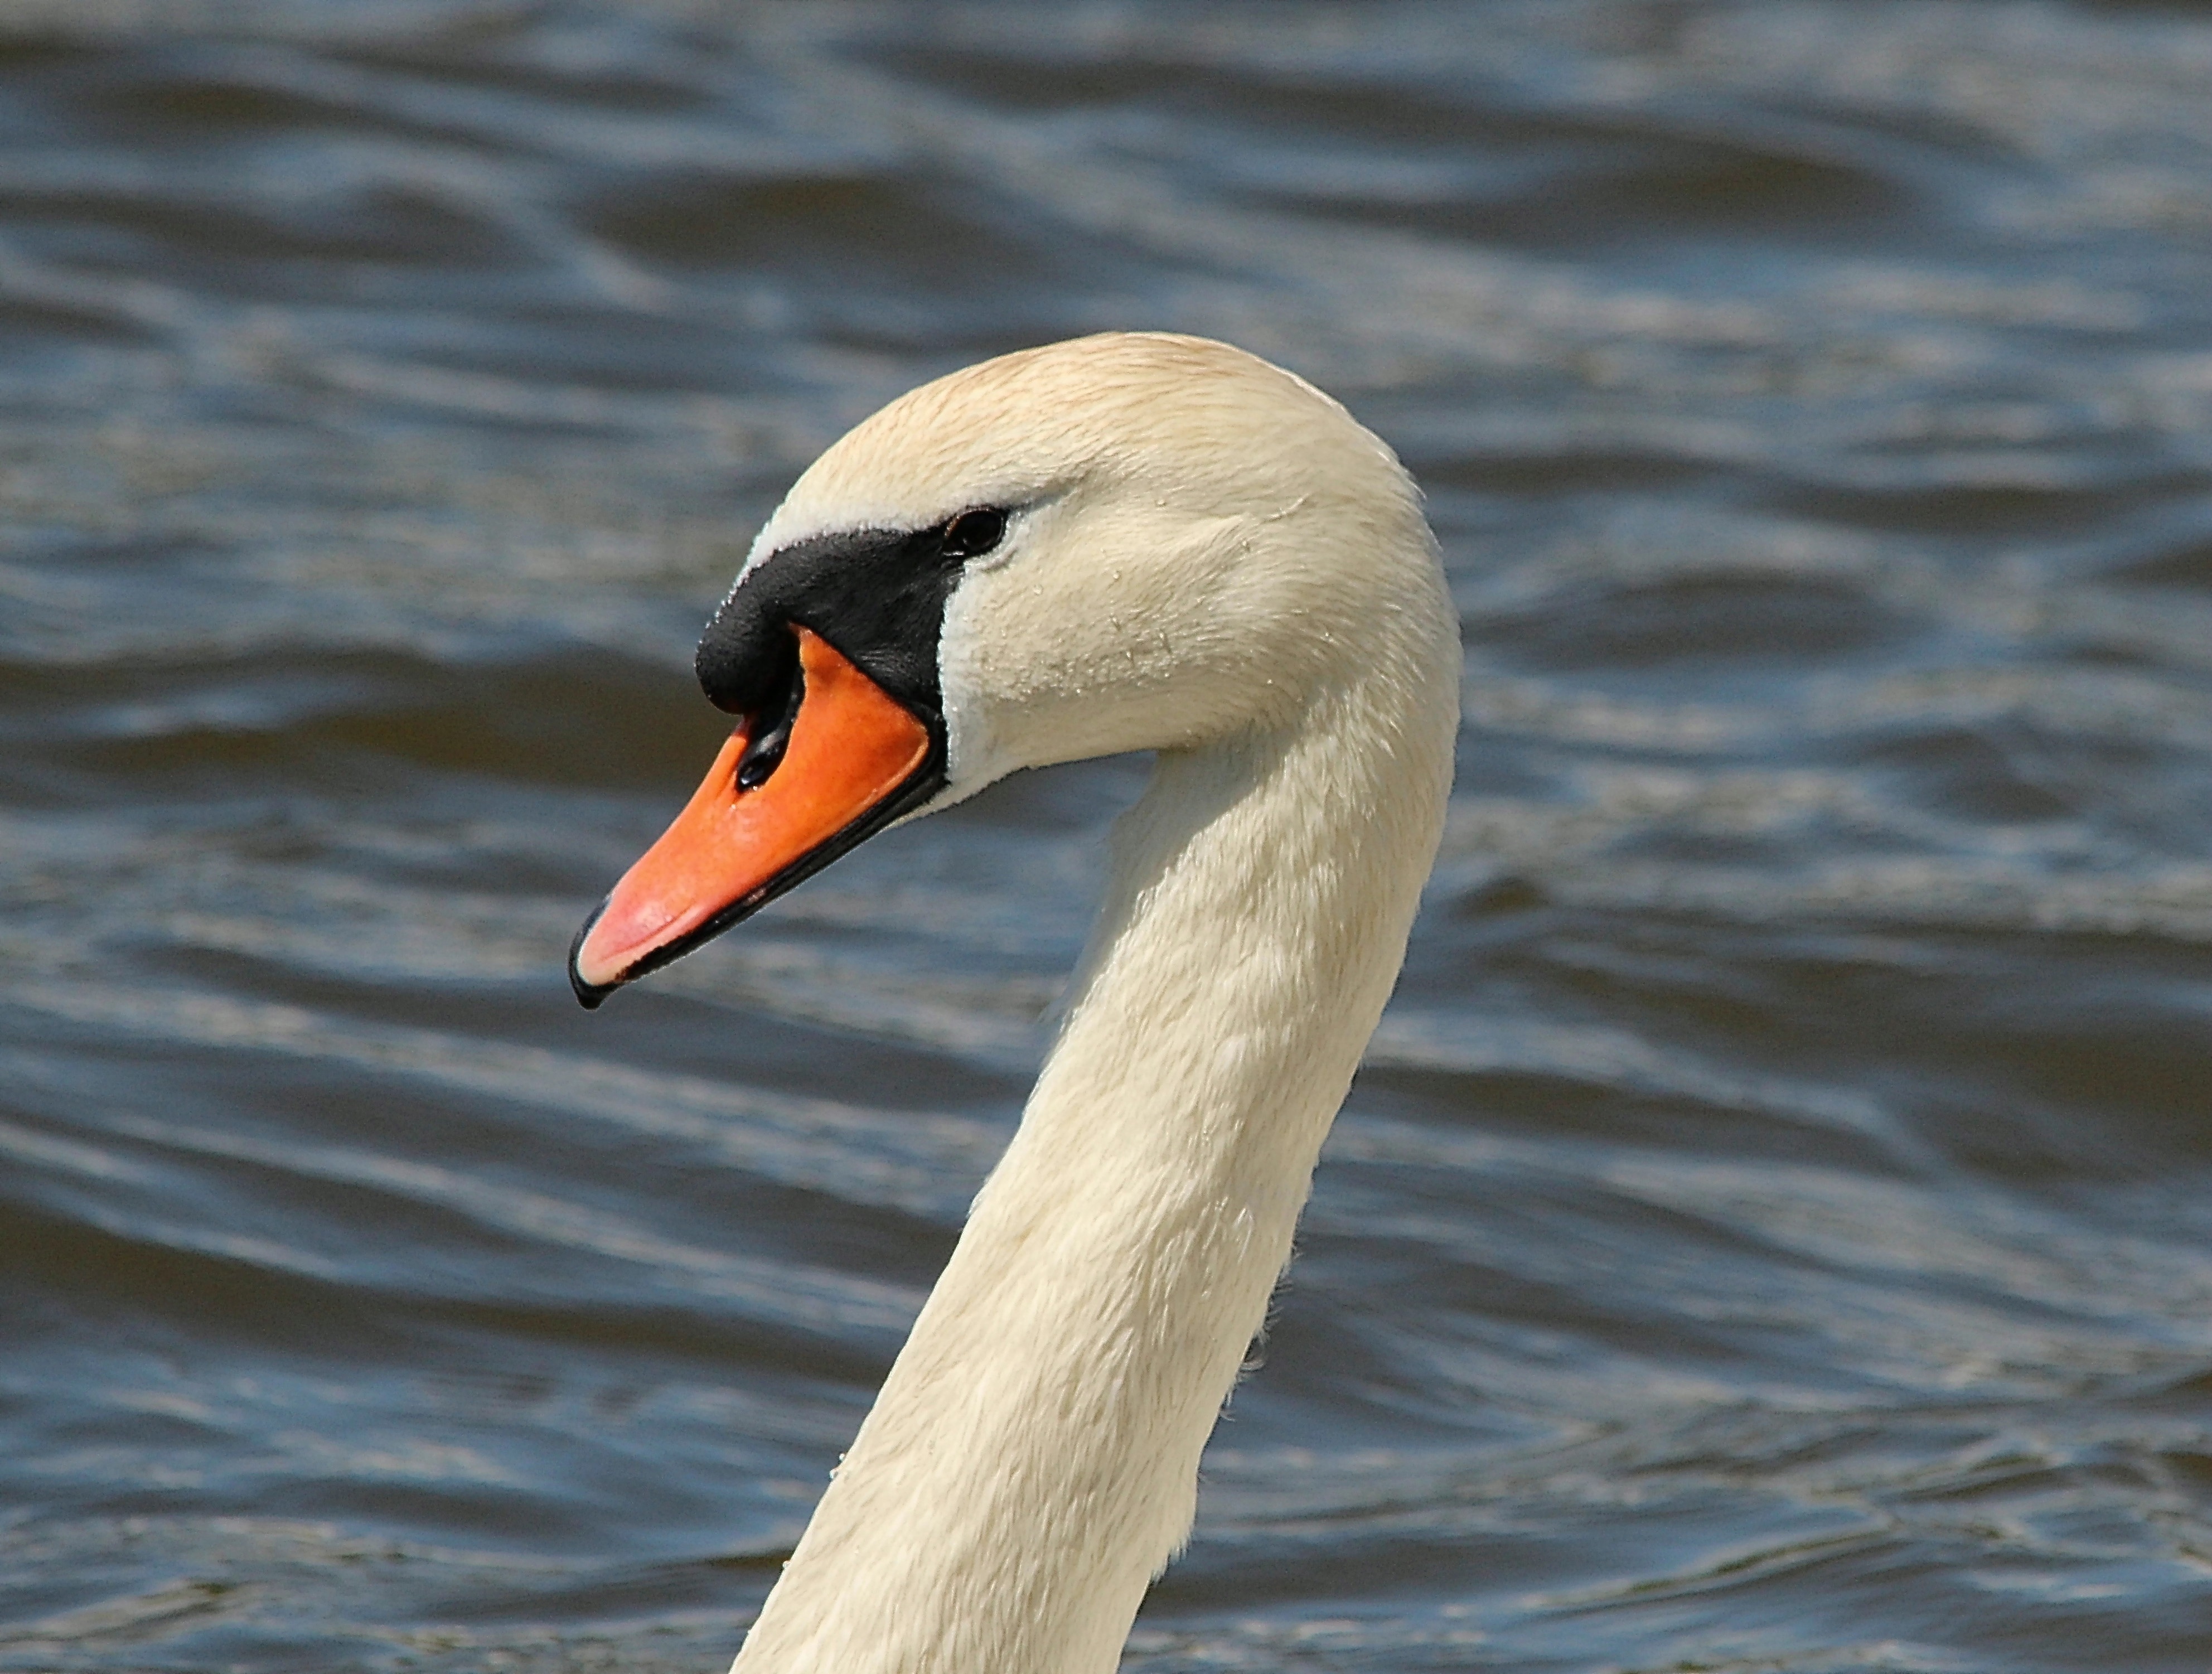
bird, wing, white, animal, wildlife, beak, close, fauna, birds, swan, neck, animals, head, swans, vertebrate, beautiful, ducks, elegant, waterfowl, water bird, animal world, pride, ducks geese and swans, seaduck, cygnini